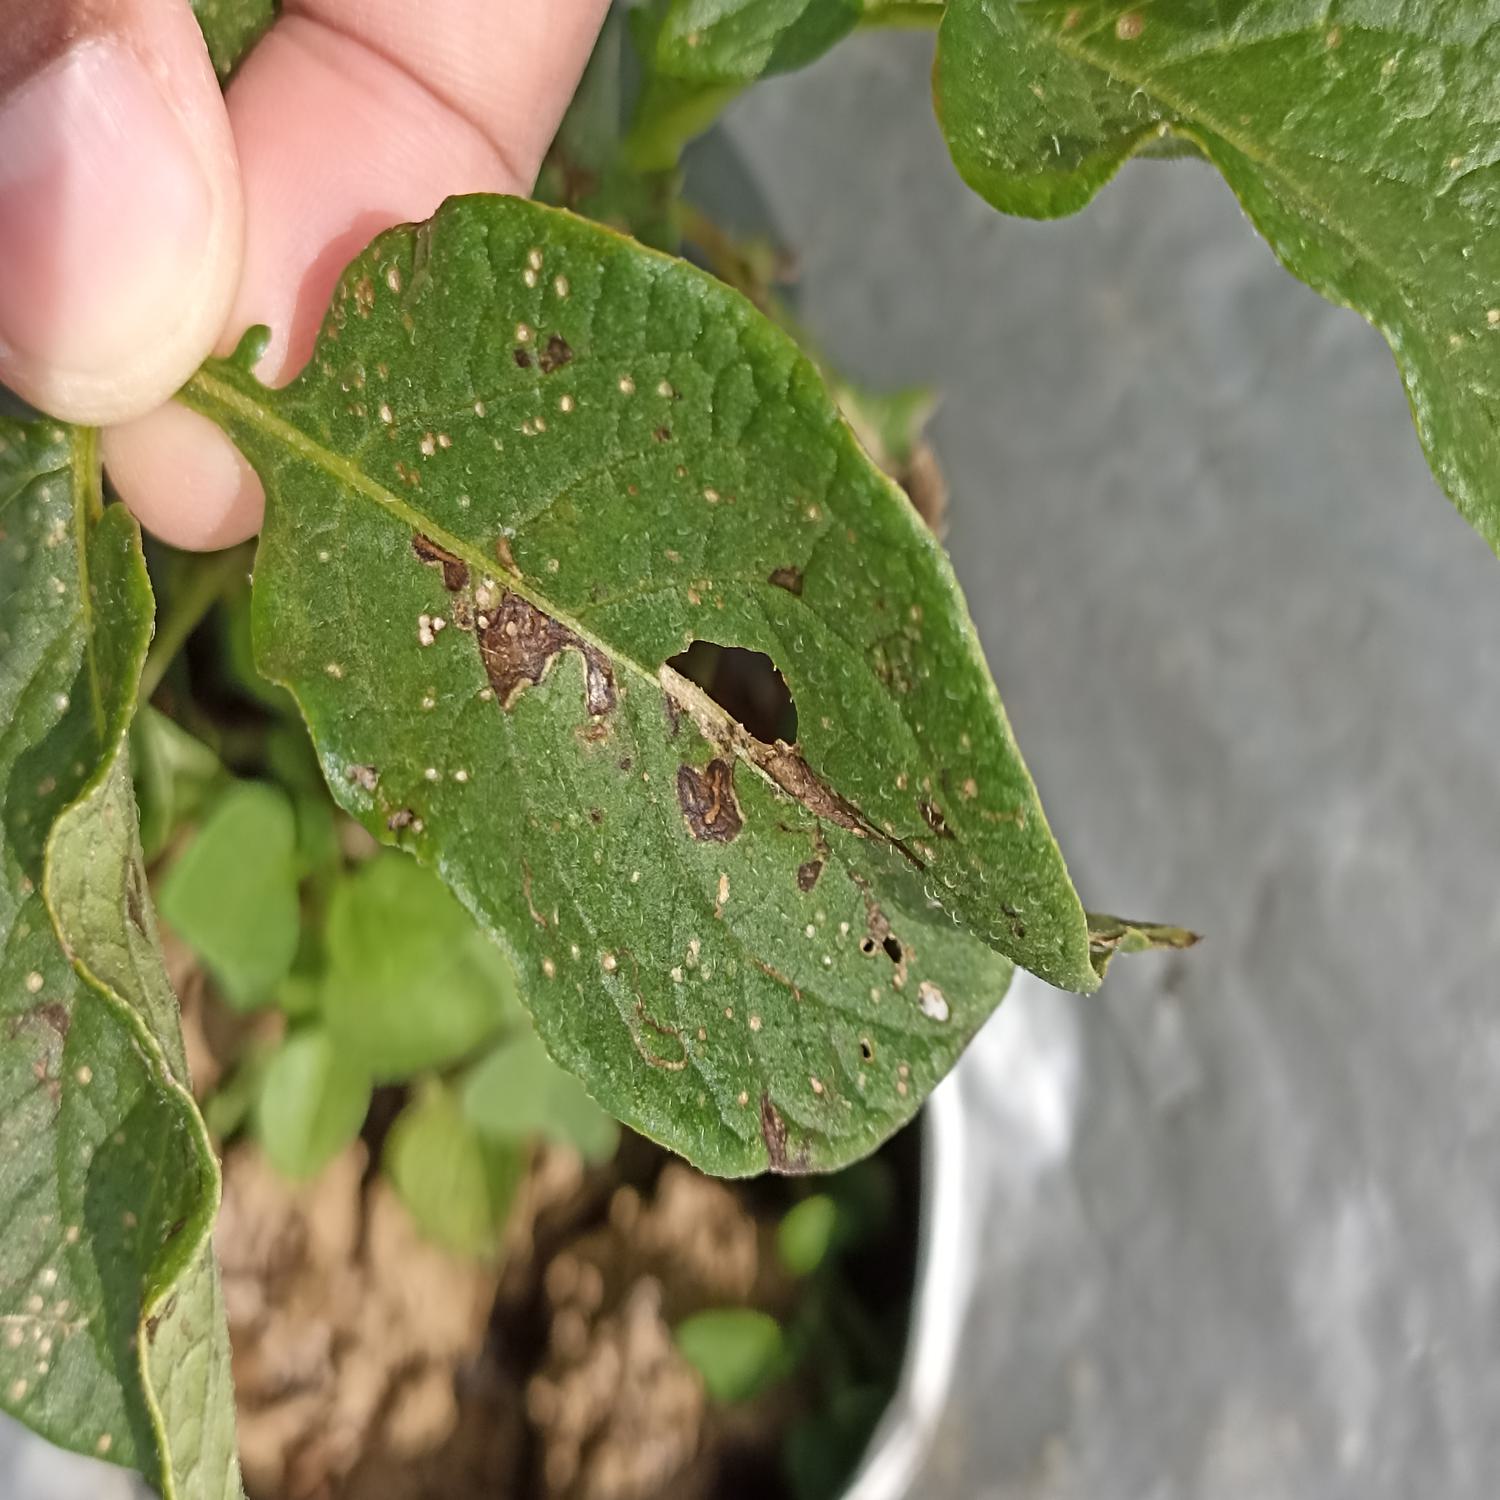
Label: Pest